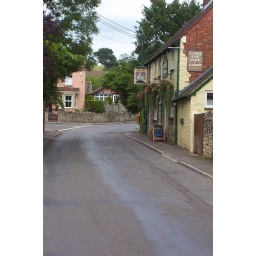
... And he's gone: from road to bar in six seconds.